Permafrost

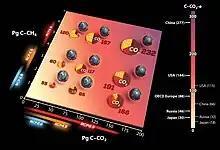
Nine probable scenarios of greenhouse gas emissions from permafrost thaw during the 21st century, which show a limited, moderate and intense and emission response to low, medium and high-emission Representative Concentration Pathways. The vertical bar uses emissions of selected large countries as a comparison: the right-hand side of the scale shows their cumulative emissions since the start of the Industrial Revolution, while the left-hand side shows each country's cumulative emissions for the rest of the 21st century if they remained unchanged from their 2019 levels.

Another factor which complicates projections of permafrost carbon emissions is the ongoing "greening" of the Arctic. As climate change warms the air and the soil, the region becomes more hospitable to plants, including larger shrubs and trees which could not survive there before. Thus, the Arctic is losing more and more of its tundra biomes, yet it gains more plants, which proceed to absorb more carbon. Some of the emissions caused by permafrost thaw will be offset by this increased plant growth, but the exact proportion is uncertain. It is considered very unlikely that this greening could offset all of the emissions from permafrost thaw during the 21st century, and even less likely that it could continue to keep pace with those emissions after the 21st century. Further, climate change also increases the risk of wildfires in the Arctic, which can substantially accelerate emissions of permafrost carbon.